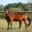
Label: horse